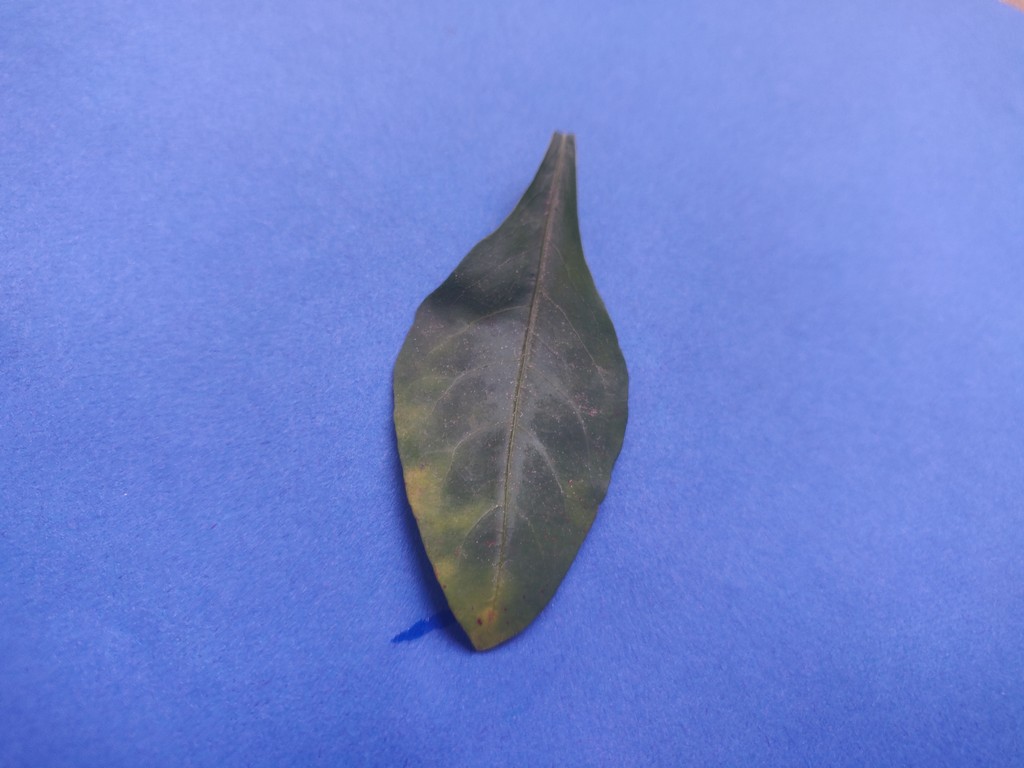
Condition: Unhealthy
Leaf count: single
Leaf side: front